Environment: real
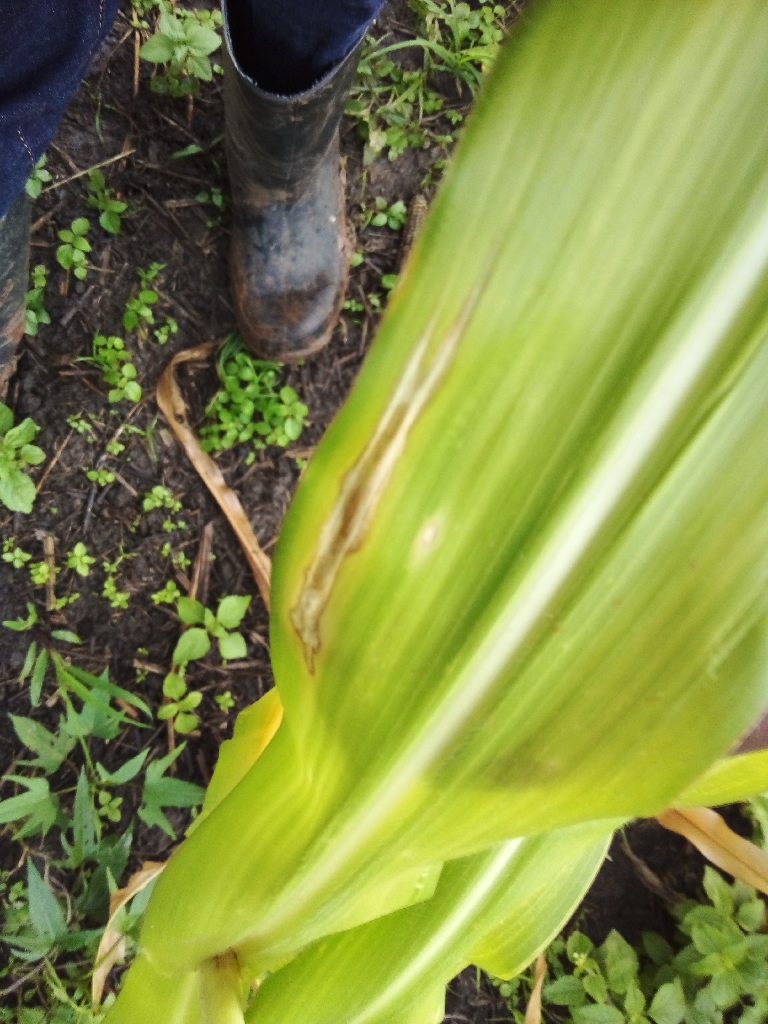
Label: northern_corn_leaf_blight